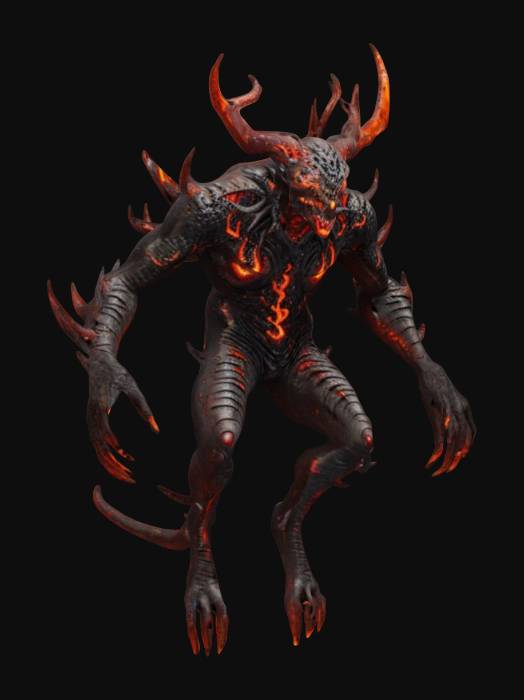
미적 점수 (1~10점): 8